Saoirse Ronan

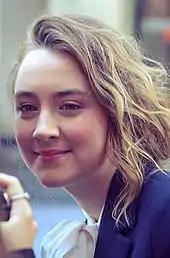
Ronan attending a screening of "Brooklyn" at the 2015 Toronto International Film Festival

After starring in "Stockholm, Pennsylvania" (2015), a psychological thriller about Stockholm syndrome, Ronan played the lead role of Eilis Lacey, a young homesick Irishwoman in 1950s New York City, in the drama "Brooklyn". Directed by John Crowley, the film is based on the novel of the same name by Colm Tóibín. Ronan believed that several aspects of her character's development and journey mirrored her own. The film and Ronan's performance were acclaimed; Peter Bradshaw of "The Guardian" considered it to be a "heartfelt and absorbing film" and wrote that Ronan's "calm poise anchors almost every scene and every shot". Kenneth Turan of "Los Angeles Times" took note of the "overwhelming empathy she creates with the subtlest means, the remarkable way she's able to create achingly personal, intensely emotional sequences while seeming not to be doing very much at all." Ronan received nominations for the Academy Award for Best Actress and the Golden Globe Award for Best Actress in a Drama.